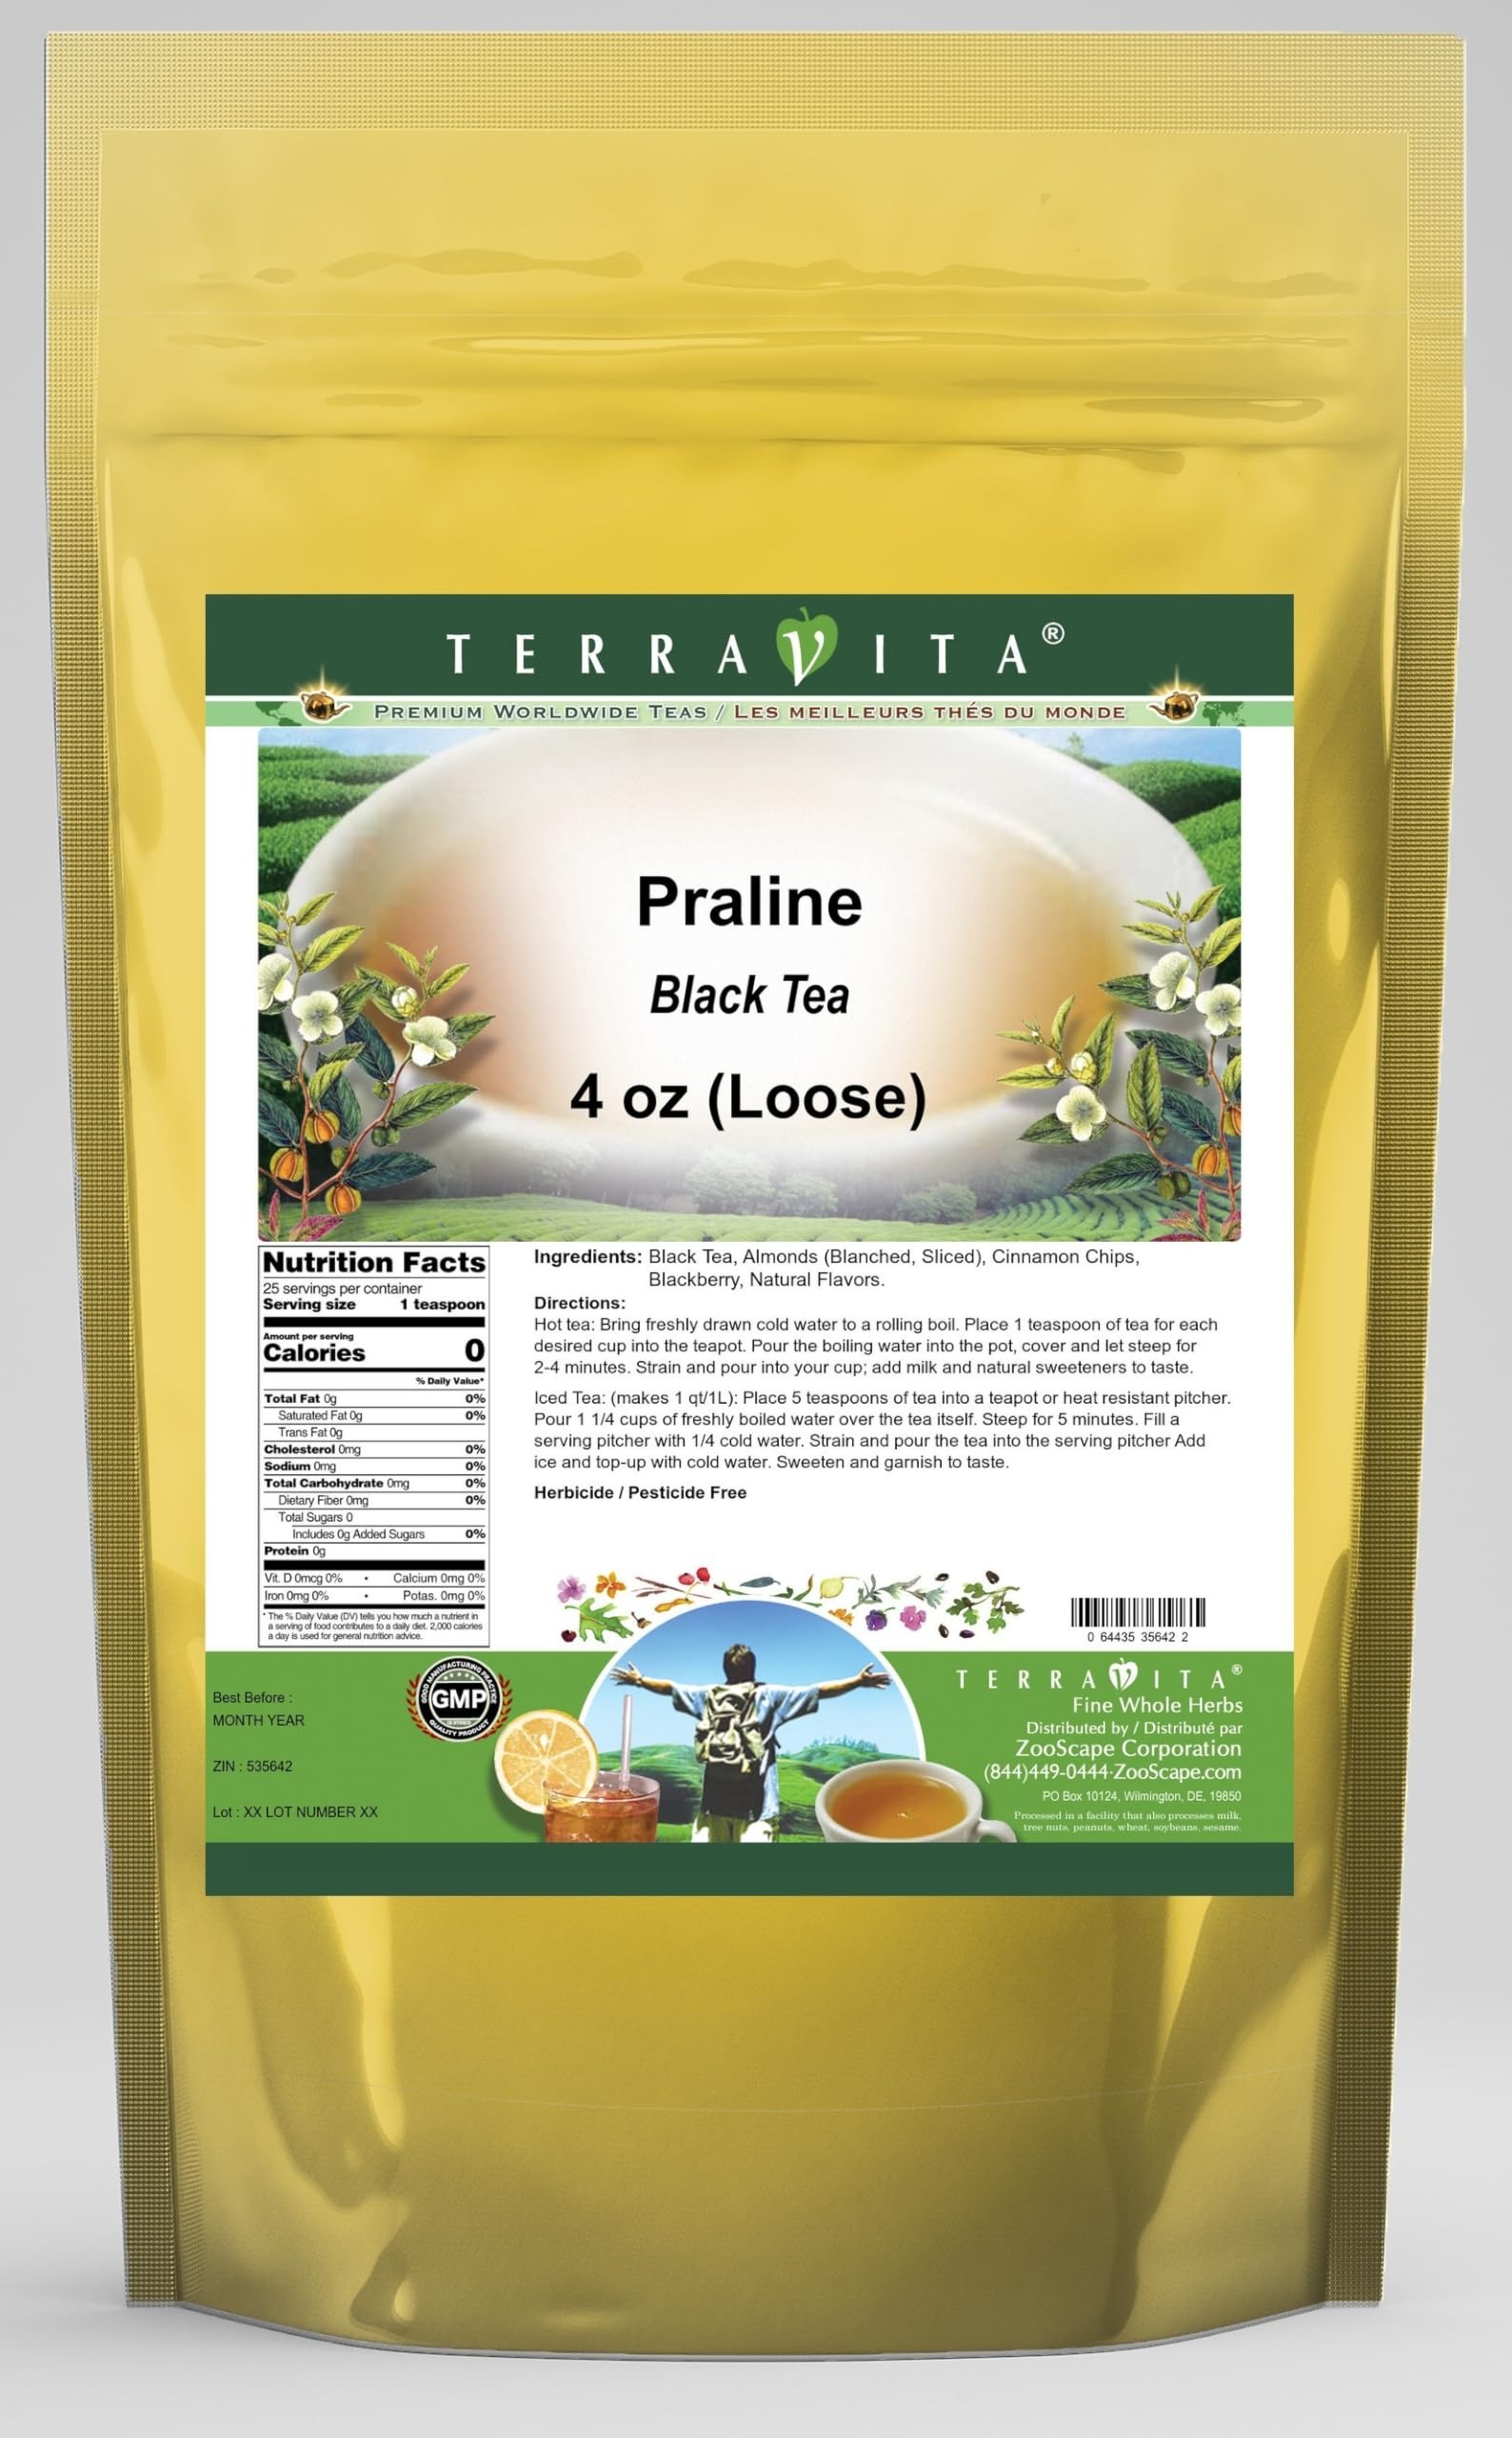
Item Name: Praline Black Tea (Loose) (4 oz, ZIN: 535642) - 3 Pack
Bullet Point 1: Our Praline Black Tea is a tasty flavored Black tea with Almonds, Cinnamon Chips and Blackberry that has a refreshing taste that will impress you! The unique Praline taste is delicious! - Ingredients: Black tea, Almonds, Cinnamon Chips, Blackberry and Natural Praline Flavor.
Bullet Point 2: No fillers.
Bullet Point 3: Manufacturer: TerraVita
Bullet Point 4: Size: 4 oz
Bullet Point 5: Loose Leaf Black Tea - Packed in a convenient upright pouch!
Product Description: Our Praline Black Tea is a tasty flavored Black tea with Almonds, Cinnamon Chips and Blackberry that has a refreshing taste that will impress you! The unique Praline taste is delicious! - Ingredients: Black tea, Almonds, Cinnamon Chips, Blackberry and Natural Praline Flavor. - Hot tea brewing method: Bring freshly drawn cold water to a rolling boil. Place 1 teaspoon of tea for each desired cup into the teapot. Pour the boiling water into the pot, cover and let steep for 2-4 minutes. Strain and pour into your cup; add milk and natural sweeteners to taste. - Iced tea brewing method: (to make 1 liter/quart): Place 5 teaspoons of tea into a teapot or heat resistant pitcher. Pour 1 1/4 cups of freshly boiled water over the tea itself. Steep for 5 minutes. Fill a serving pitcher with 1/4 cold water. Strain and pour the tea into the serving pitcher Add ice and top-up with cold water. Sweeten and garnish to taste. - TerraVita is an exclusive line of premium-quality, natural source products that use only the finest, purest and most potent ingredients found around the world. TerraVita is hallmarked by the highest possible standards of purity, potency, stability and freshness. All of our products are prepared with the highest elements of quality control, from raw materials through the entire manufacturing process, up to and including the moment that the bottles or bags are sealed for freshness and shipped out to you. Our highest possible standards are certified by independent laboratories and backed by our personal guarantee. - TerraVita exists to meet and ensure your family's health and wellness without the harmful effects of chemicals and health products. We strive to make all of our products affordable and reliable and are constantly searching the market to maintain our afforda
Value: 12.0
Unit: Ounce

Price: 42.74